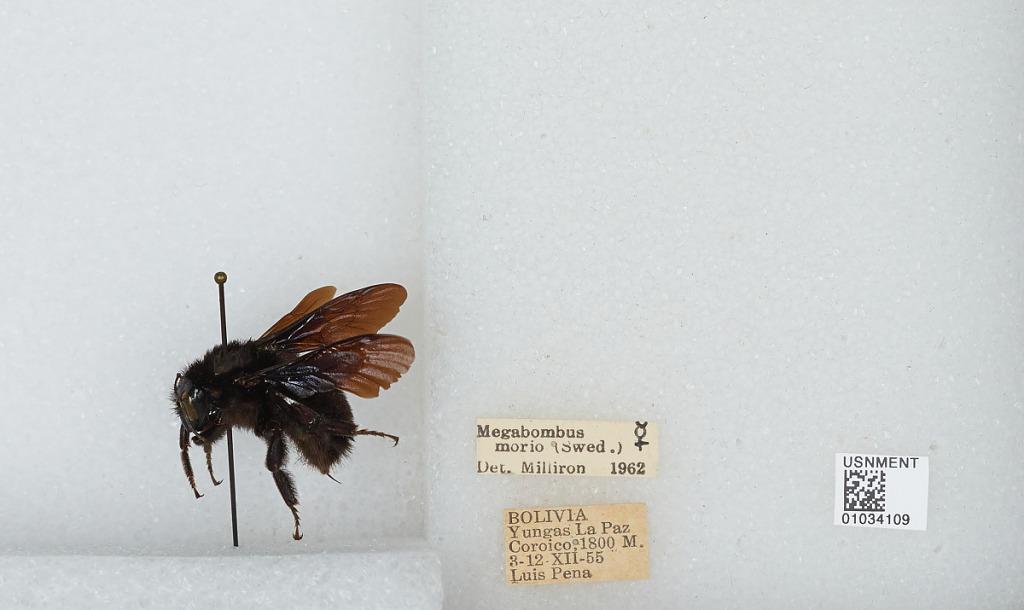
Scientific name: Bombus (Fervidobombus) morio (Swederus)
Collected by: L. Pena
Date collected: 1955-12-3
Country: Bolivia
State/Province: La Paz
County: Yungas
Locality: Coroico
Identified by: Milliron